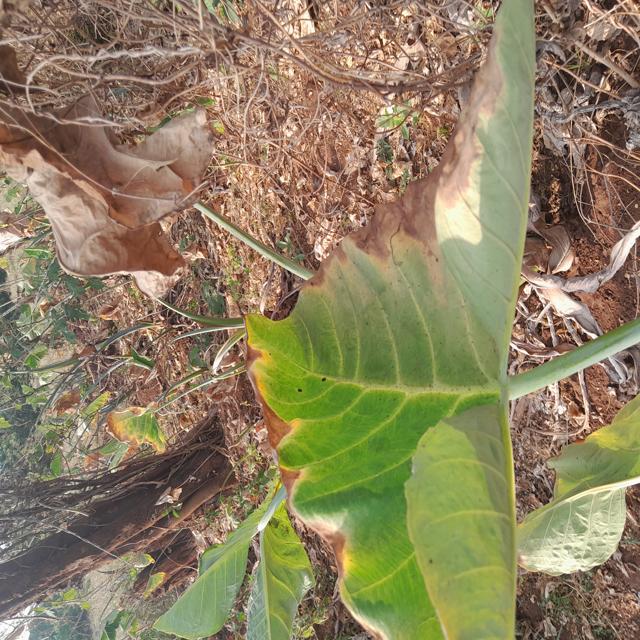
Label: Early_Blight